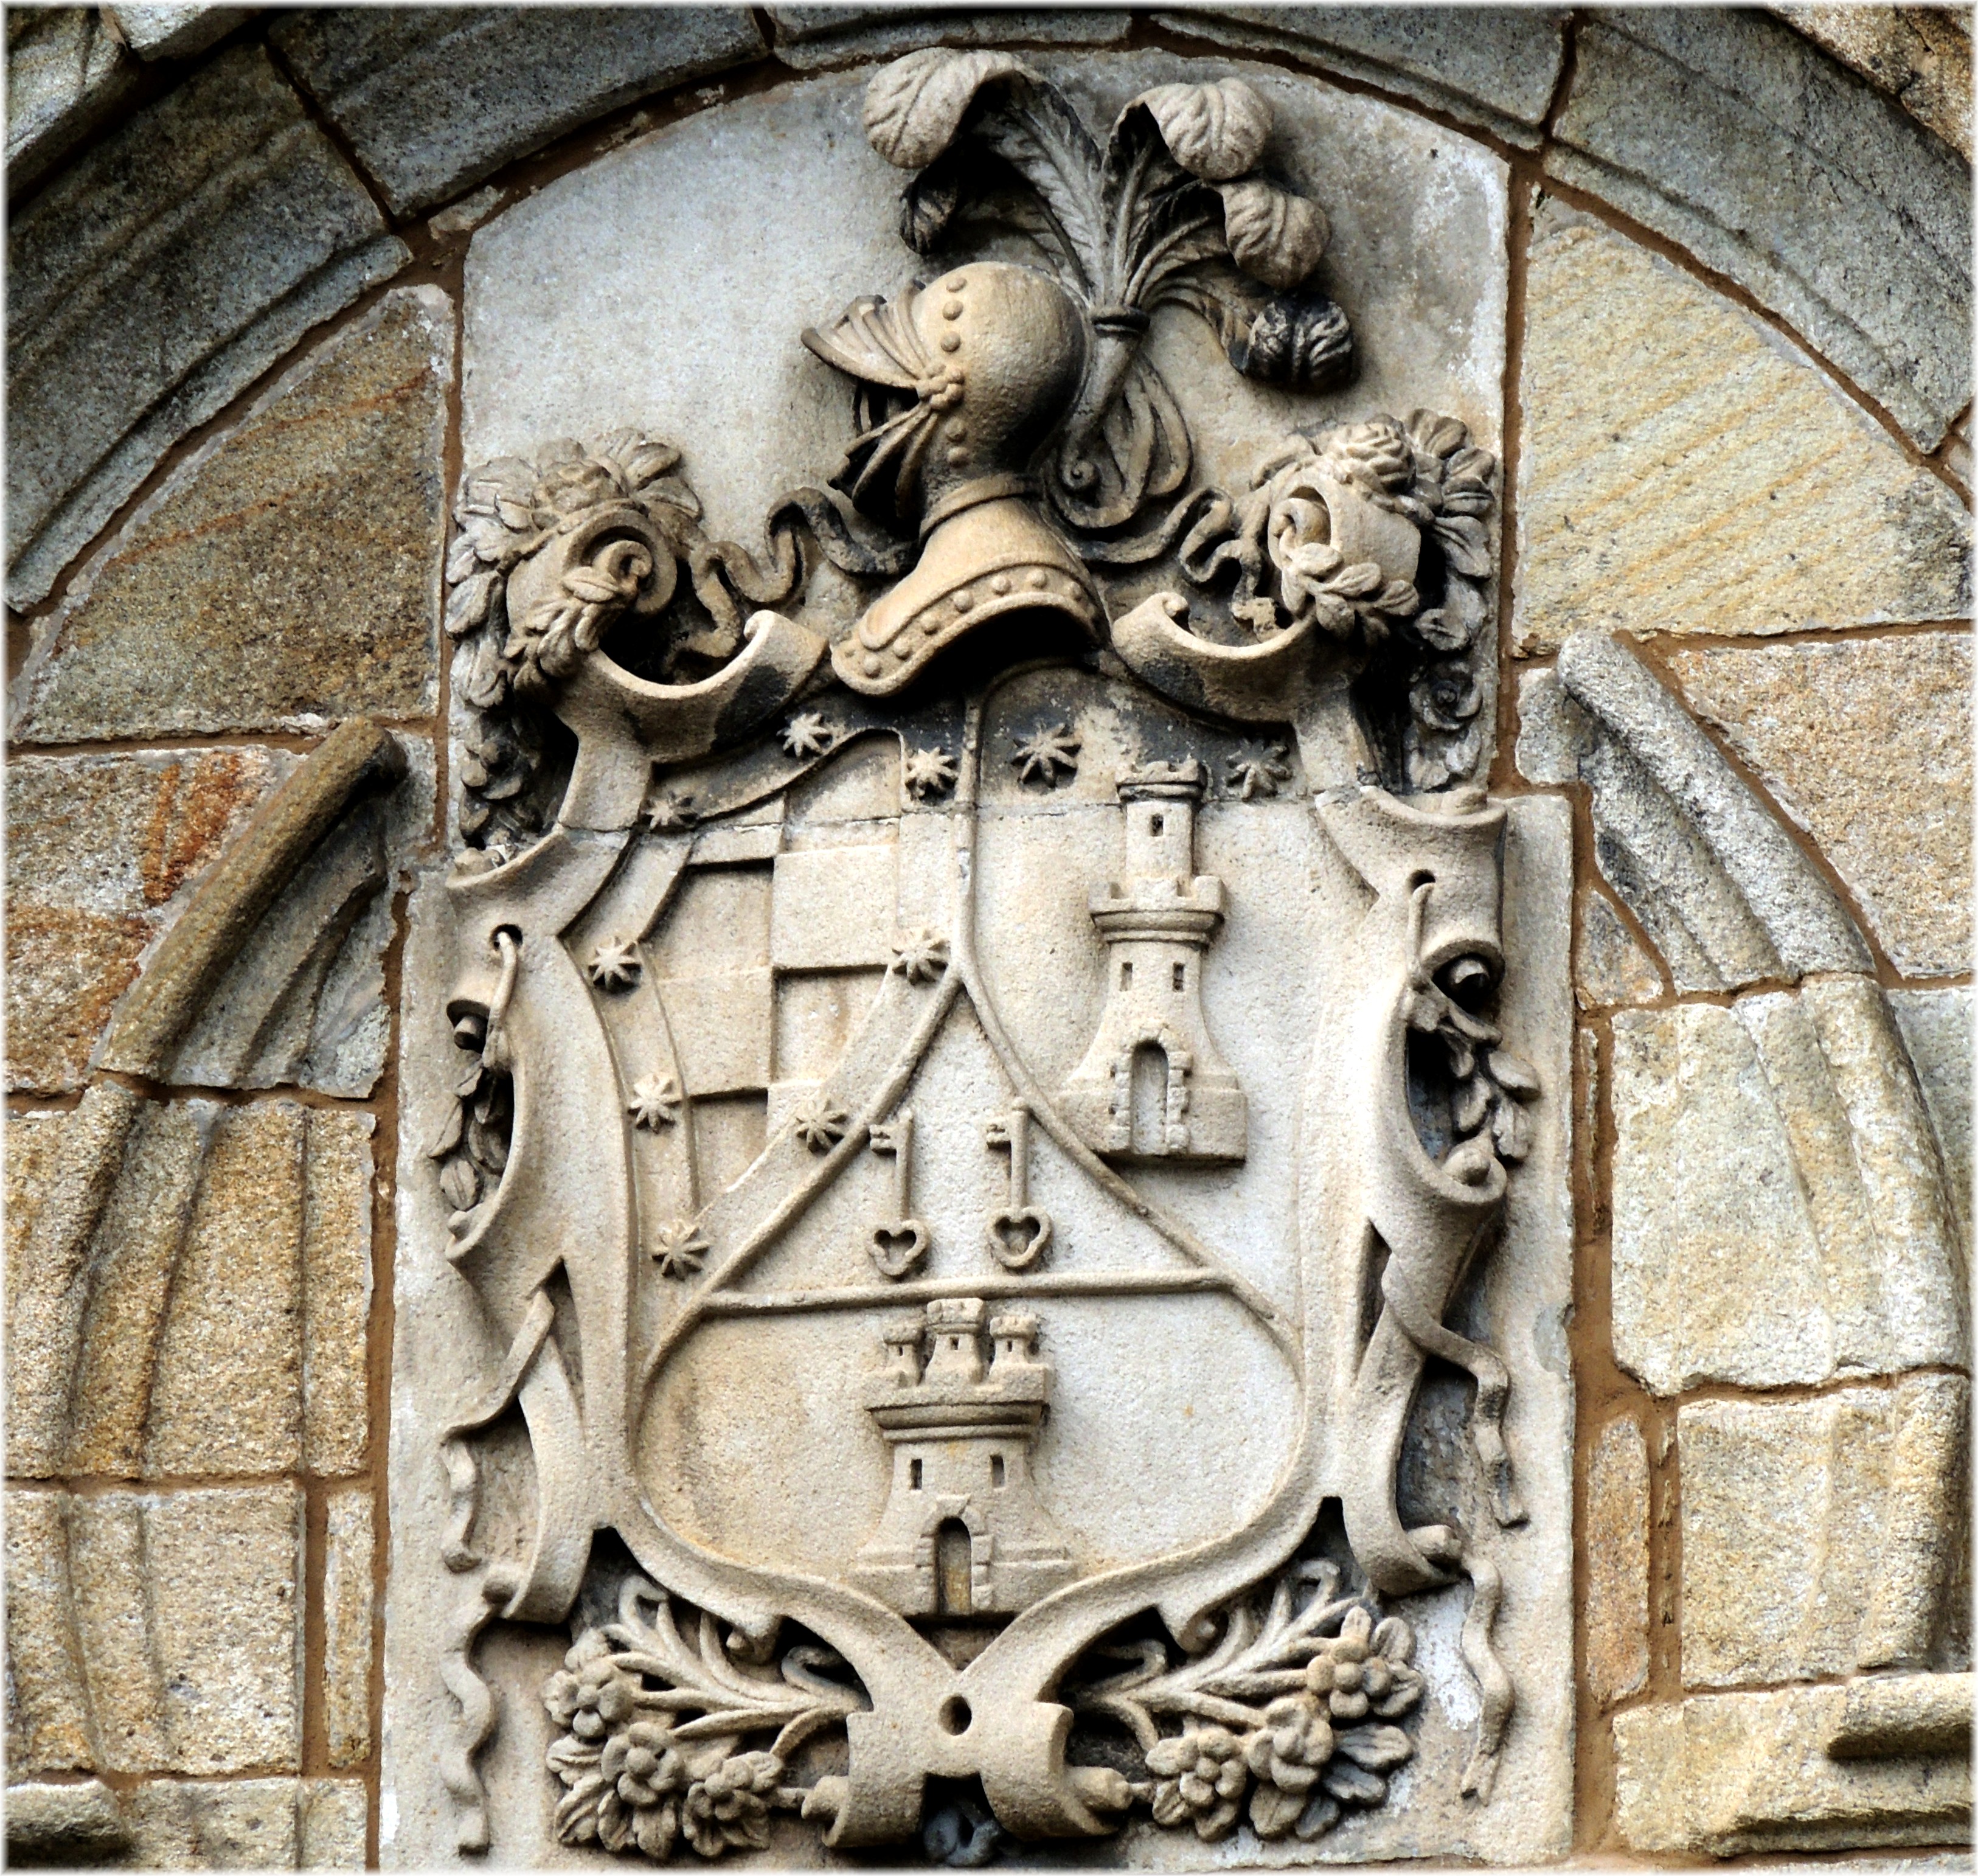
monument, statue, sculpture, art, carving, relief, stone carving, ancient history